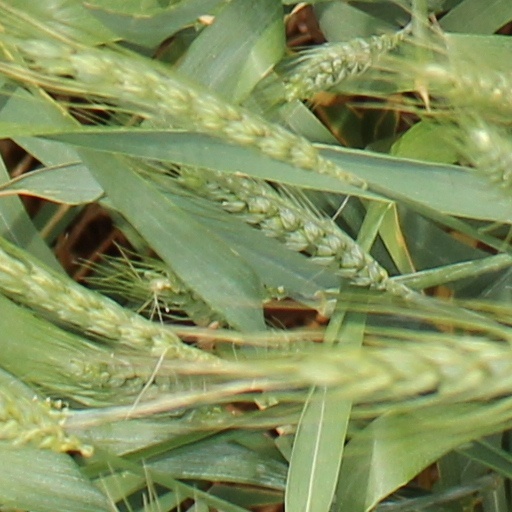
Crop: wheat